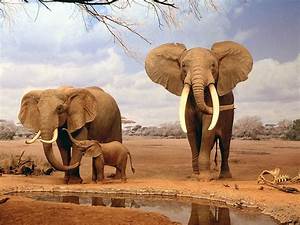
Label: elephant